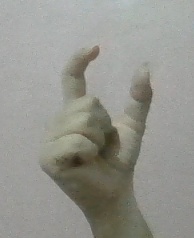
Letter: nun